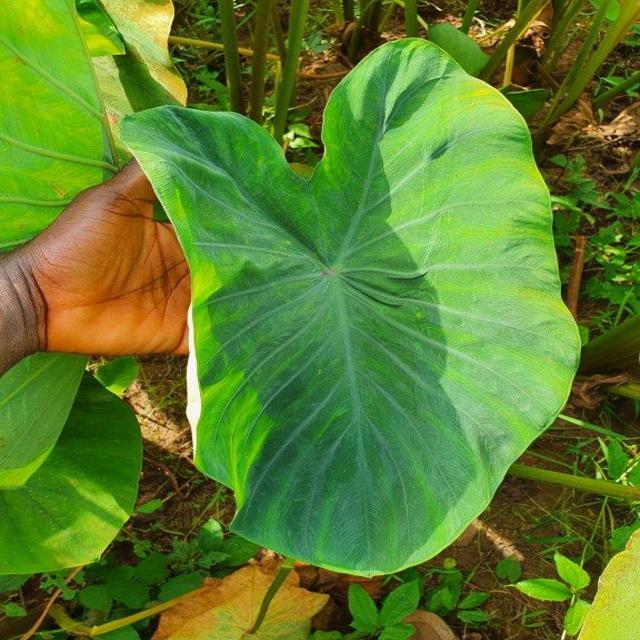
Label: Healthy